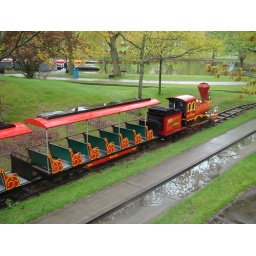
It wasn't a good day to travel by train in Centreville today. Good old No. 73 wasn't running due to rain.